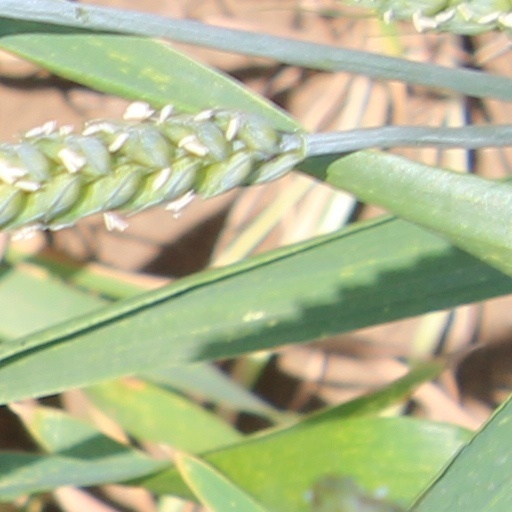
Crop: wheat